Ghent

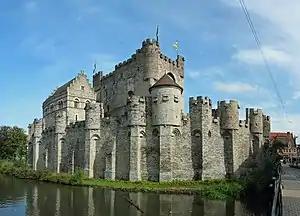
The Gravensteen

In the 18th and 19th centuries, Ghent's textile industry flourished again. Lieven Bauwens, having smuggled the industrial and factory machine plans out of England, introduced the first mechanical weaving machine on the European continent in 1800.